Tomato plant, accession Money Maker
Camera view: tilt-top (135 deg); turntable rotation: 270 degrees
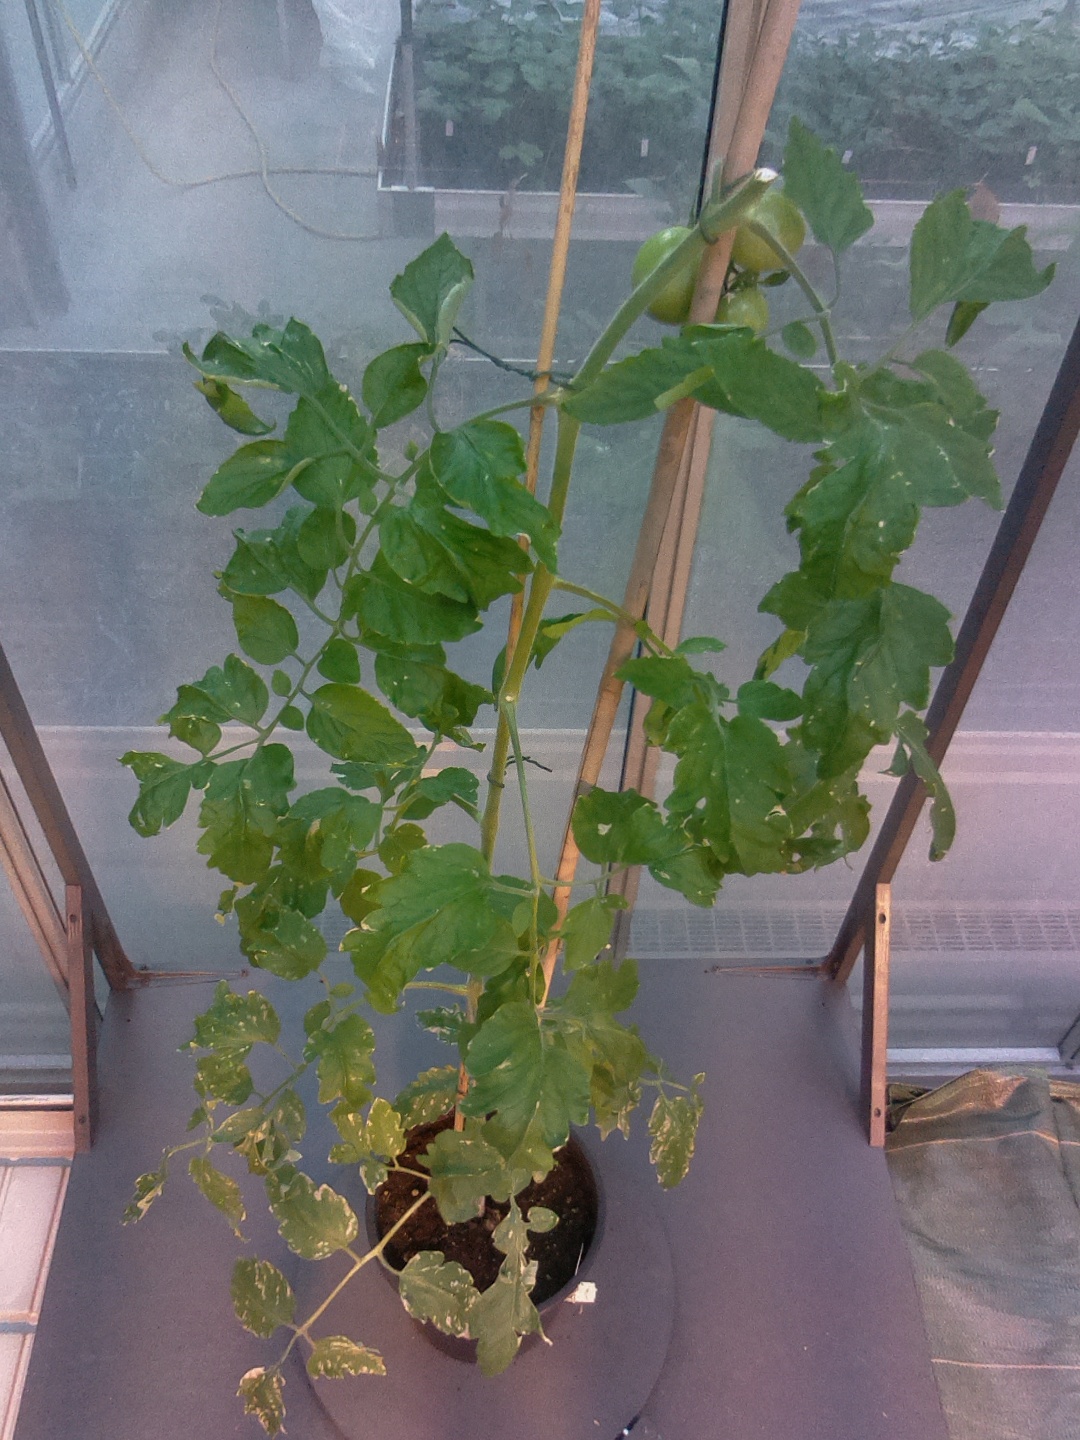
BBCH growth stage 75: 50%-60% of final fruit size